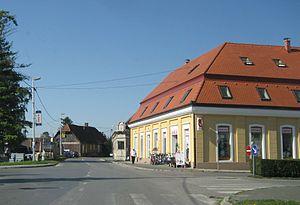
Ivanić-Grad est une ville et une municipalité située dans le comitat de Zagreb, en Croatie. Au recensement de 2001, la municipalité comptait 14 723 habitants, dont 95,44 % de Croates et la ville seule comptait 7 714 habitants.